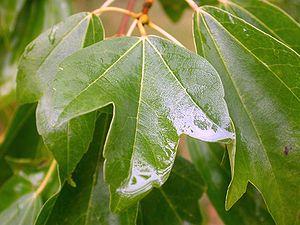
"L'Érable trident est une espèce d'érable originaire de Chine de l'Est. Cet érable a été introduit en Angleterre en 1898. Il doit son nom latin au néerlandais Heinrich Bürger, ""récolteur"" au Japon pour le gouvernement néerlandais.